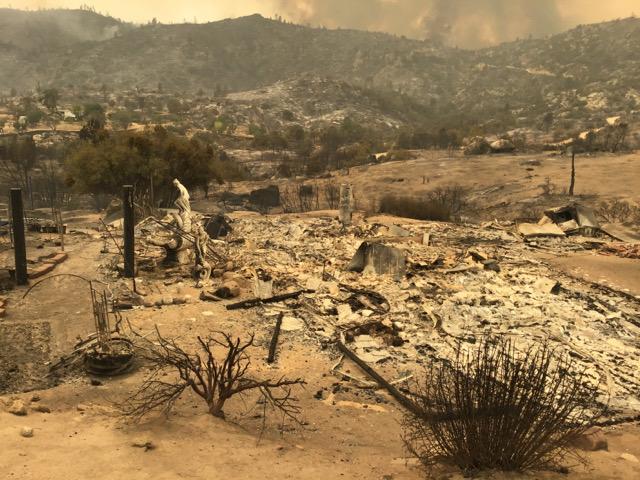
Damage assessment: destroyed